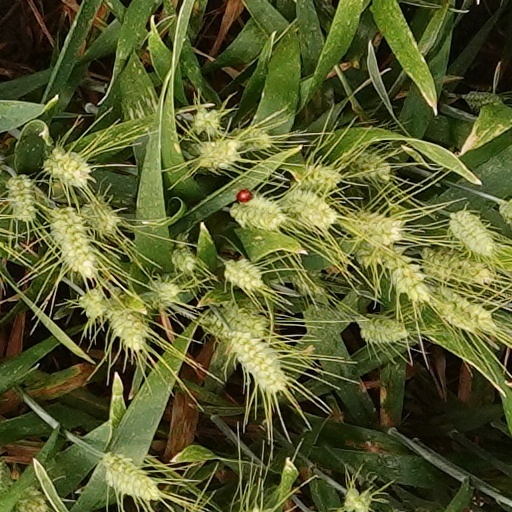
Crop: wheat